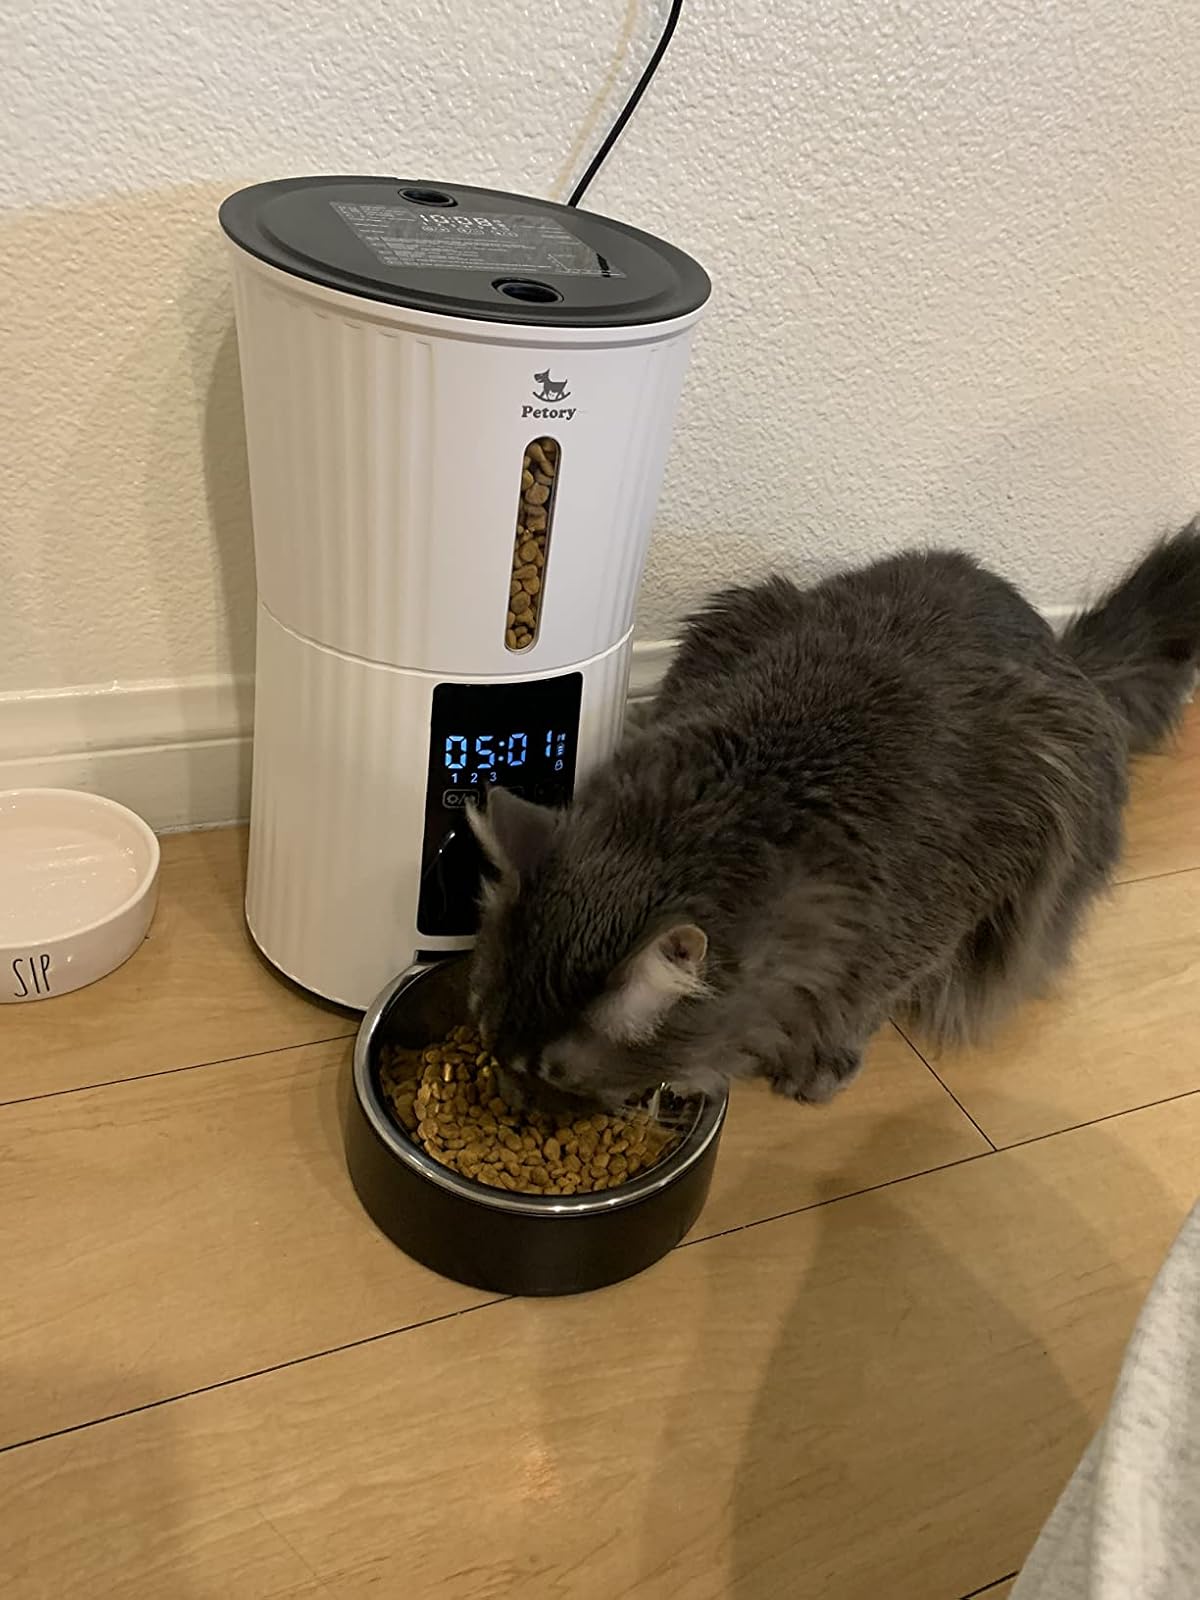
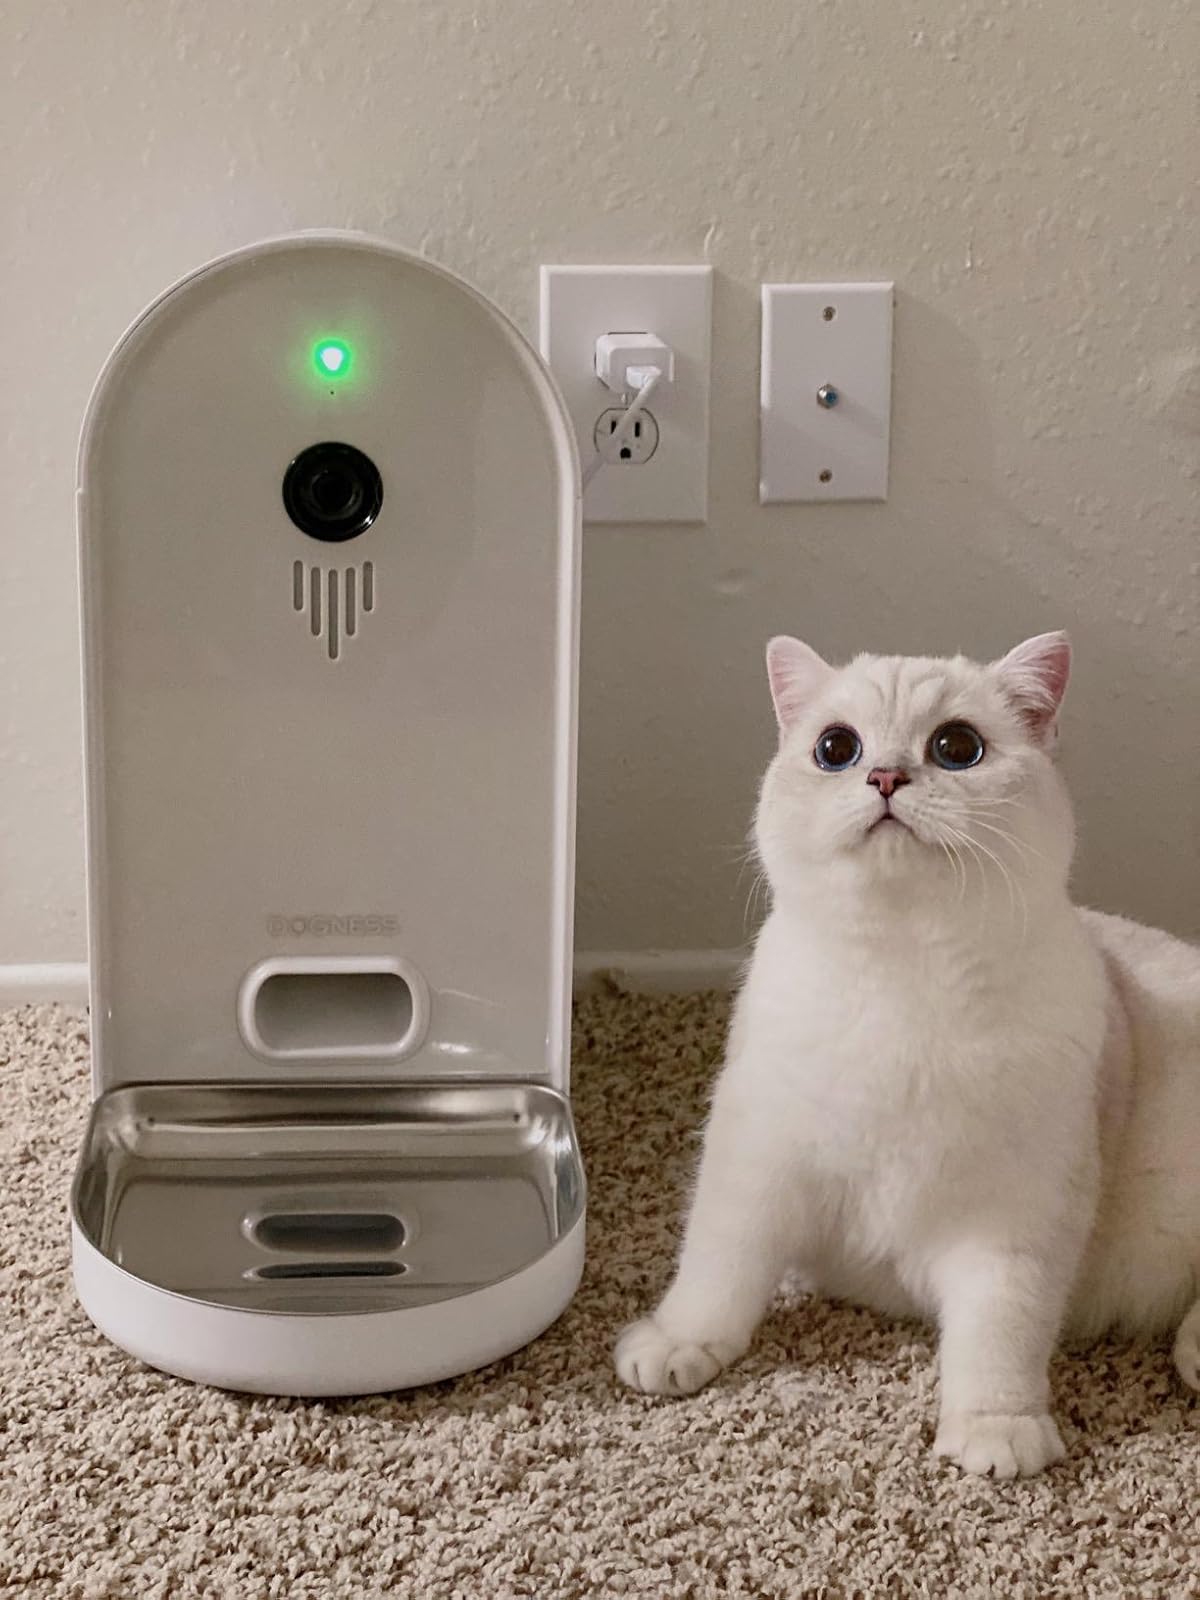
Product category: items_feeder
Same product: no